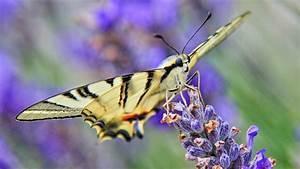
butterfly